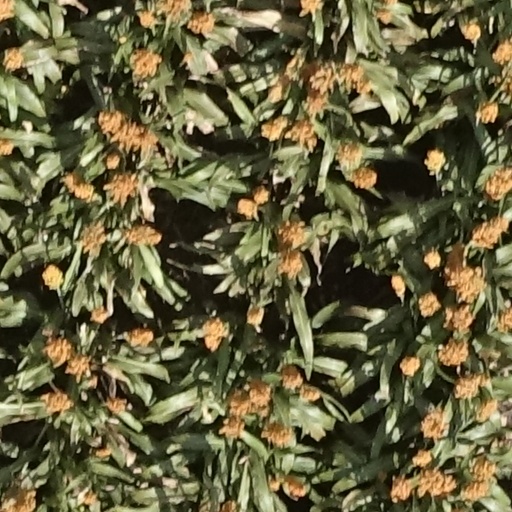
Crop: sorghum